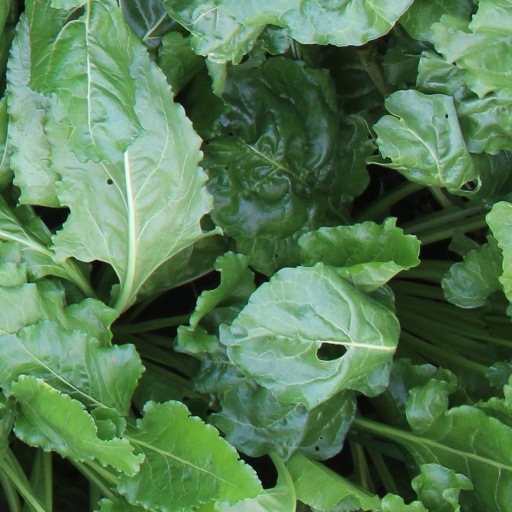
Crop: sugar beet